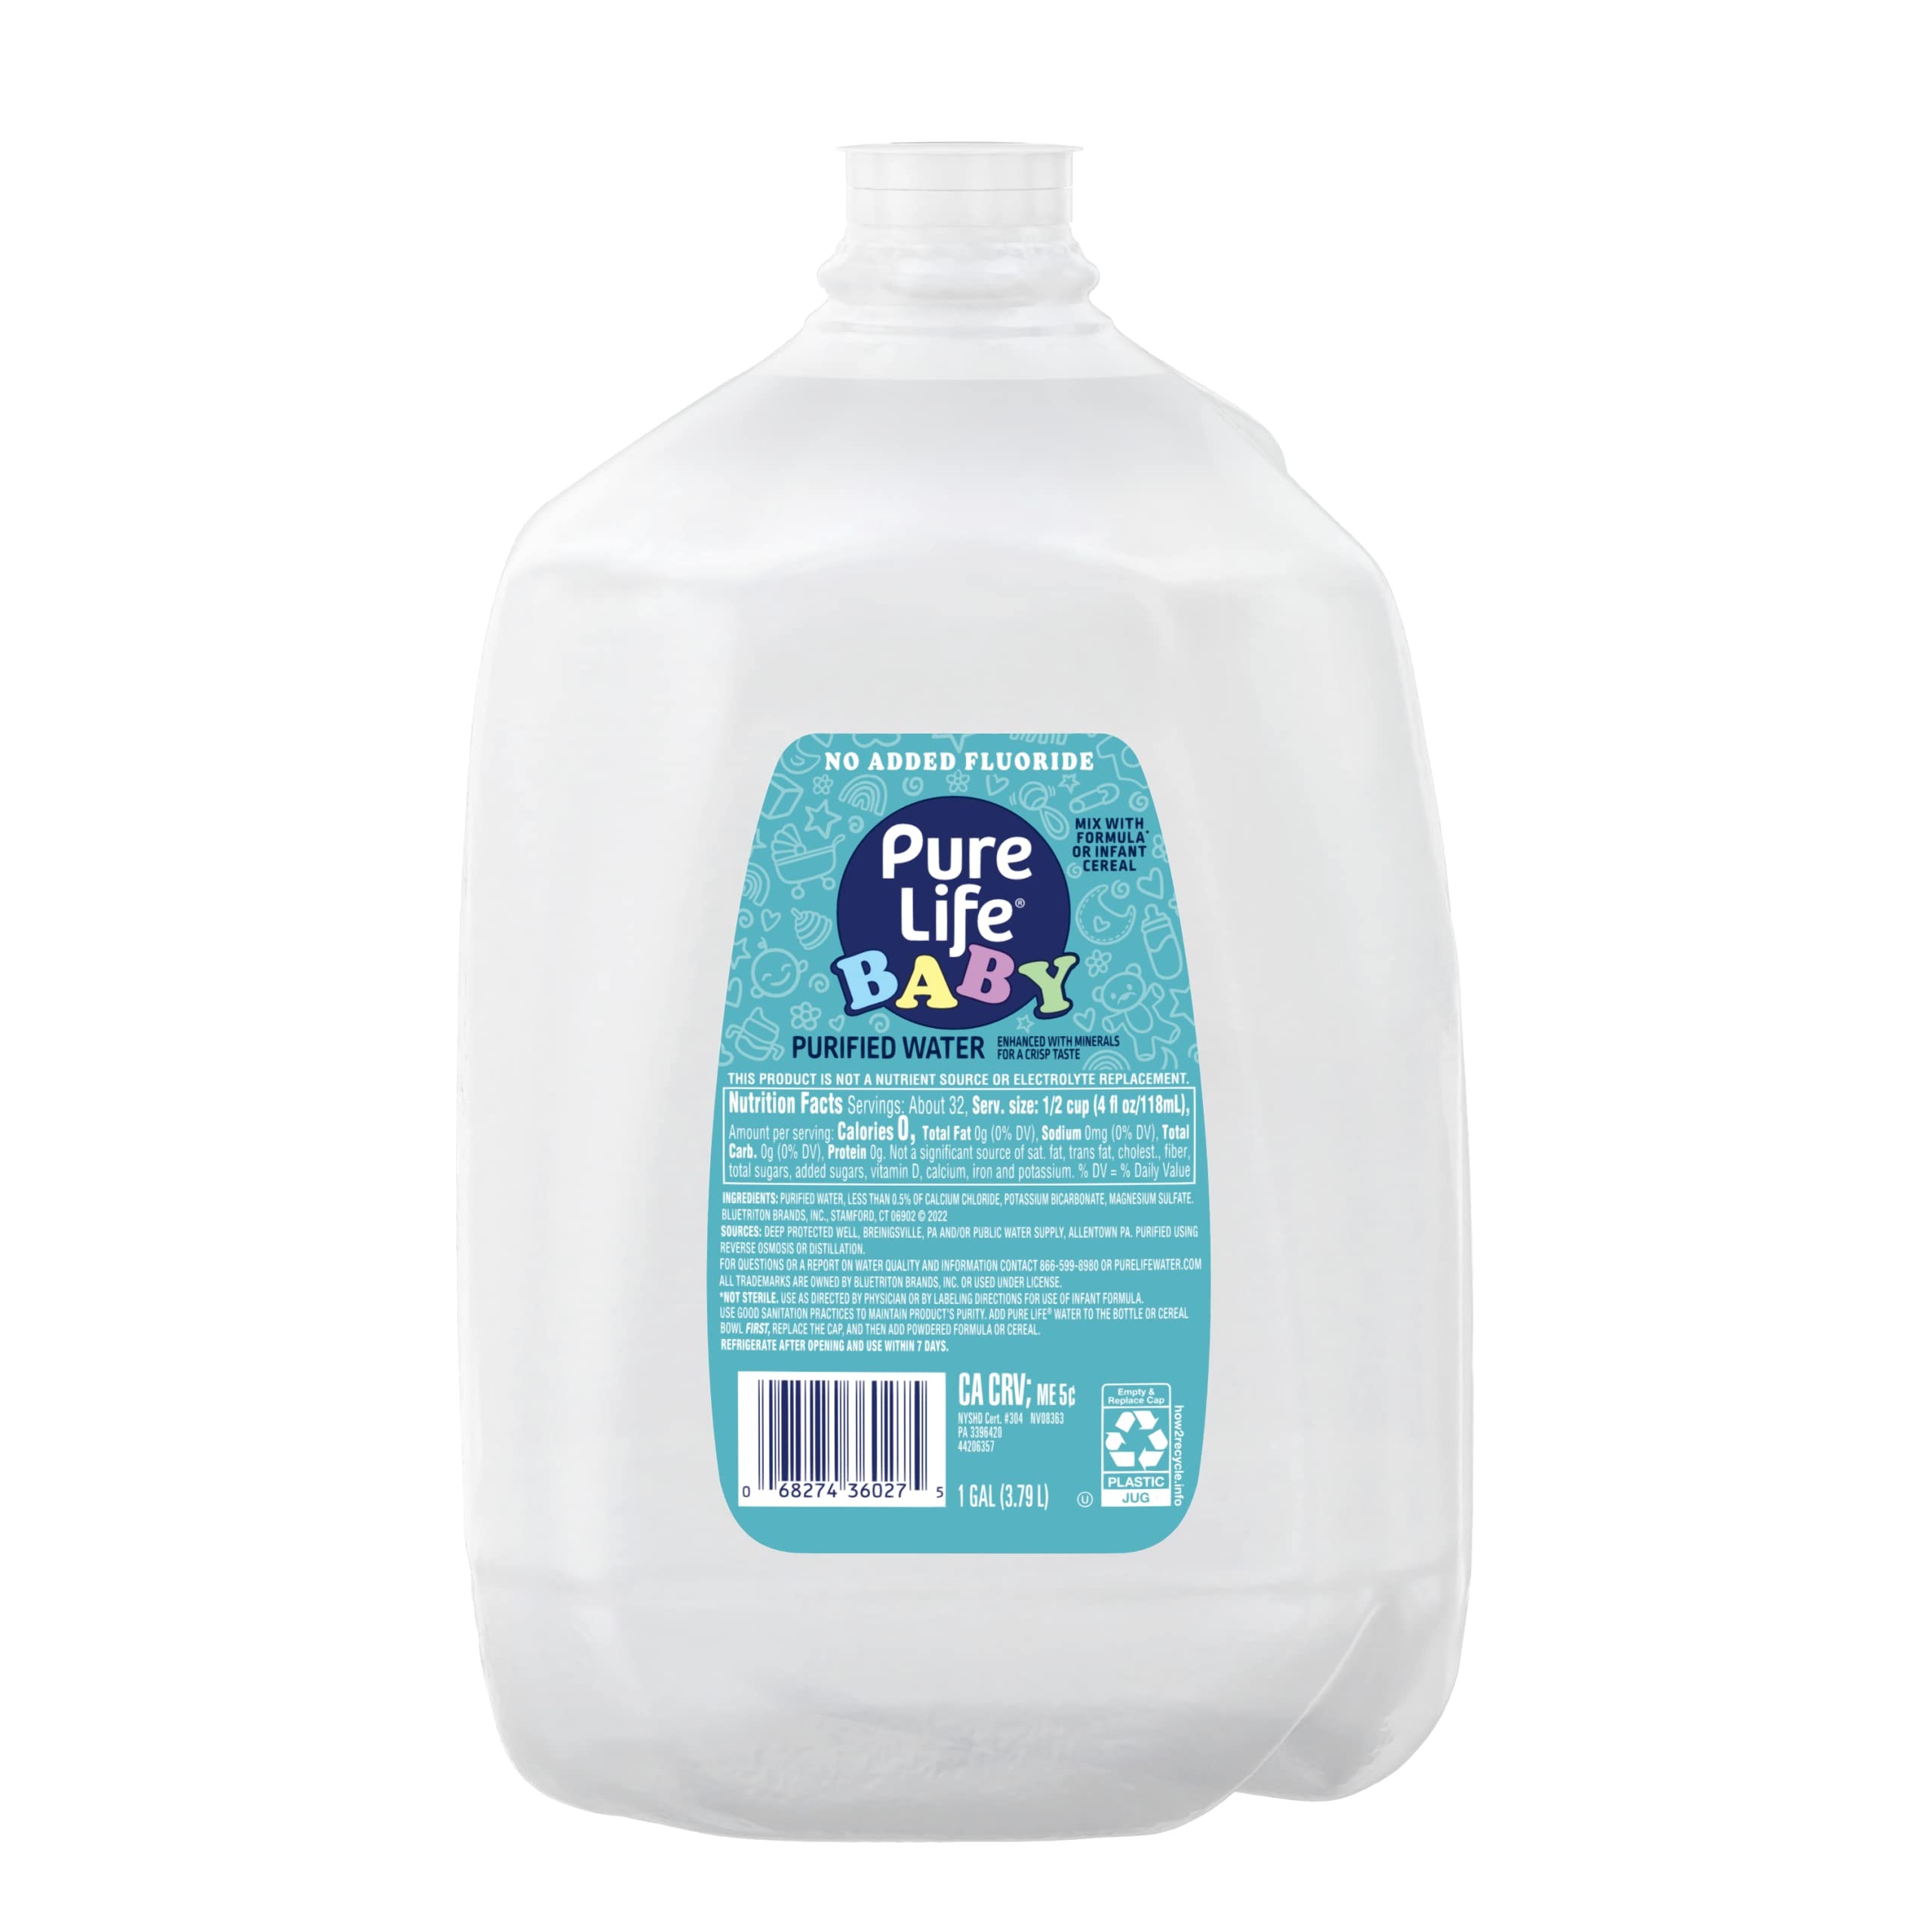
Item Name: Pure Life Baby Purified Water, No Added Fluoride, 1 Gallon Jug, Side Handle
Bullet Point 1: Manufacturer: BlueTriton Brands
Bullet Point 2: Product Dimensions: 5.9 x 5.9 x 10.6 inches
Bullet Point 3: Weight: 8.55 Pounds
Bullet Point 4: Flavor: Unflavored
Product Description: Purified using reverse osmosis or distillation. No added fluoride. Mix with formula or infant cereal. Enhanced with minerals for a crisp taste. This product is not a nutrient source of electrolyte replacement. NYSHD Cert. For questions or a report on water quality and information contact 866-599-8980. Sources: Deep protected well, Breinigsville, PA and/or public water supply, Allentown, PA.
Value: 128.15
Unit: Fl Oz

Price: 2.39